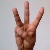
The image shows a hand gesture representing the letter 'W' in Indian Sign Language.